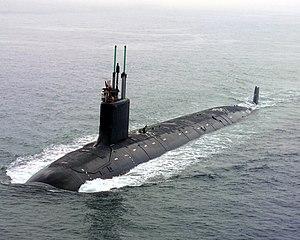
Cette liste correspond à la liste des navires actuels de l'United States Navy, la marine de guerre américaine. En 2014, il y a environ 430 bâtiments en service dans cette marine, en réserve ou en construction, d'après plusieurs organismes officiels comme le Naval Vessel Register, le registre des navires. L'US Navy est la marine qui a le plus fort tonnage au monde début 2013. Certains des navires présentés ci-dessous sont également des navires dont la construction est prévue ou a été simplement ordonnée, sans qu'une quelconque opération dans un chantier naval ne soit encore réalisée.